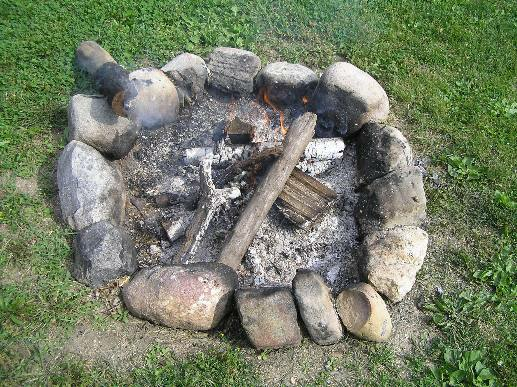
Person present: No